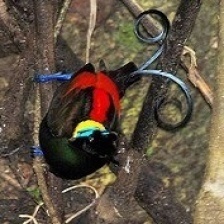
Species: WILSONS BIRD OF PARADISE
Scientific name: CICINNURUS RESPUBLICA